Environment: real
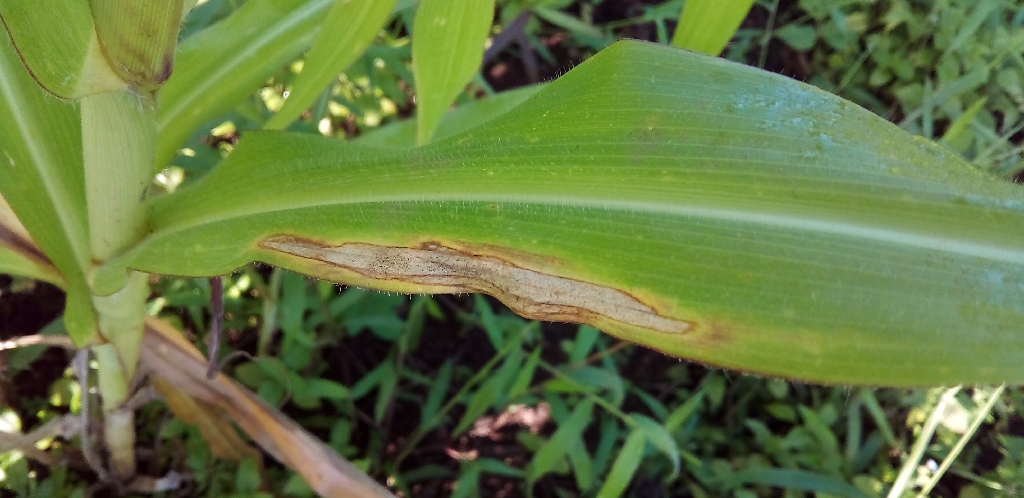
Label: northern_corn_leaf_blight